Olena Zelenska

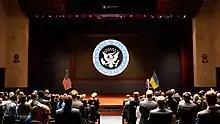
Olena Zelenska during a speech to the US Congress

On 11 September 2020, at the initiative of the President's wife, Ukraine joined the Biarritz Partnership, undertaking commitments in the areas of gender equality and the development of barrier-free public space.